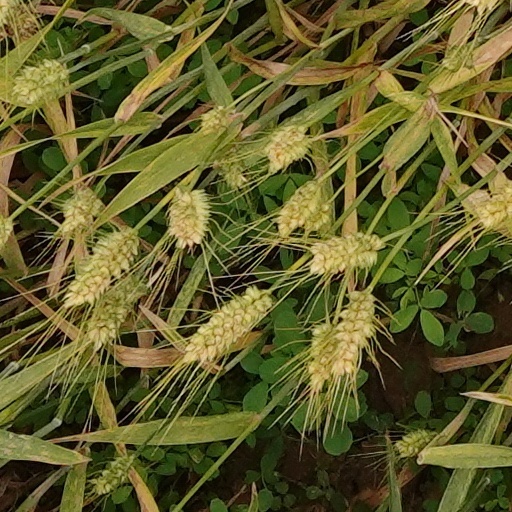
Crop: wheat